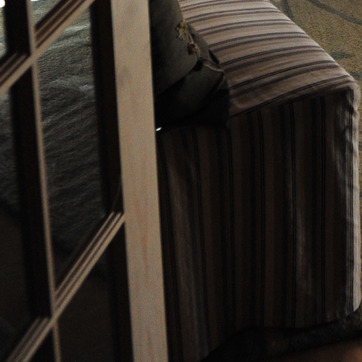
Material: fabric